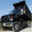
Label: truck